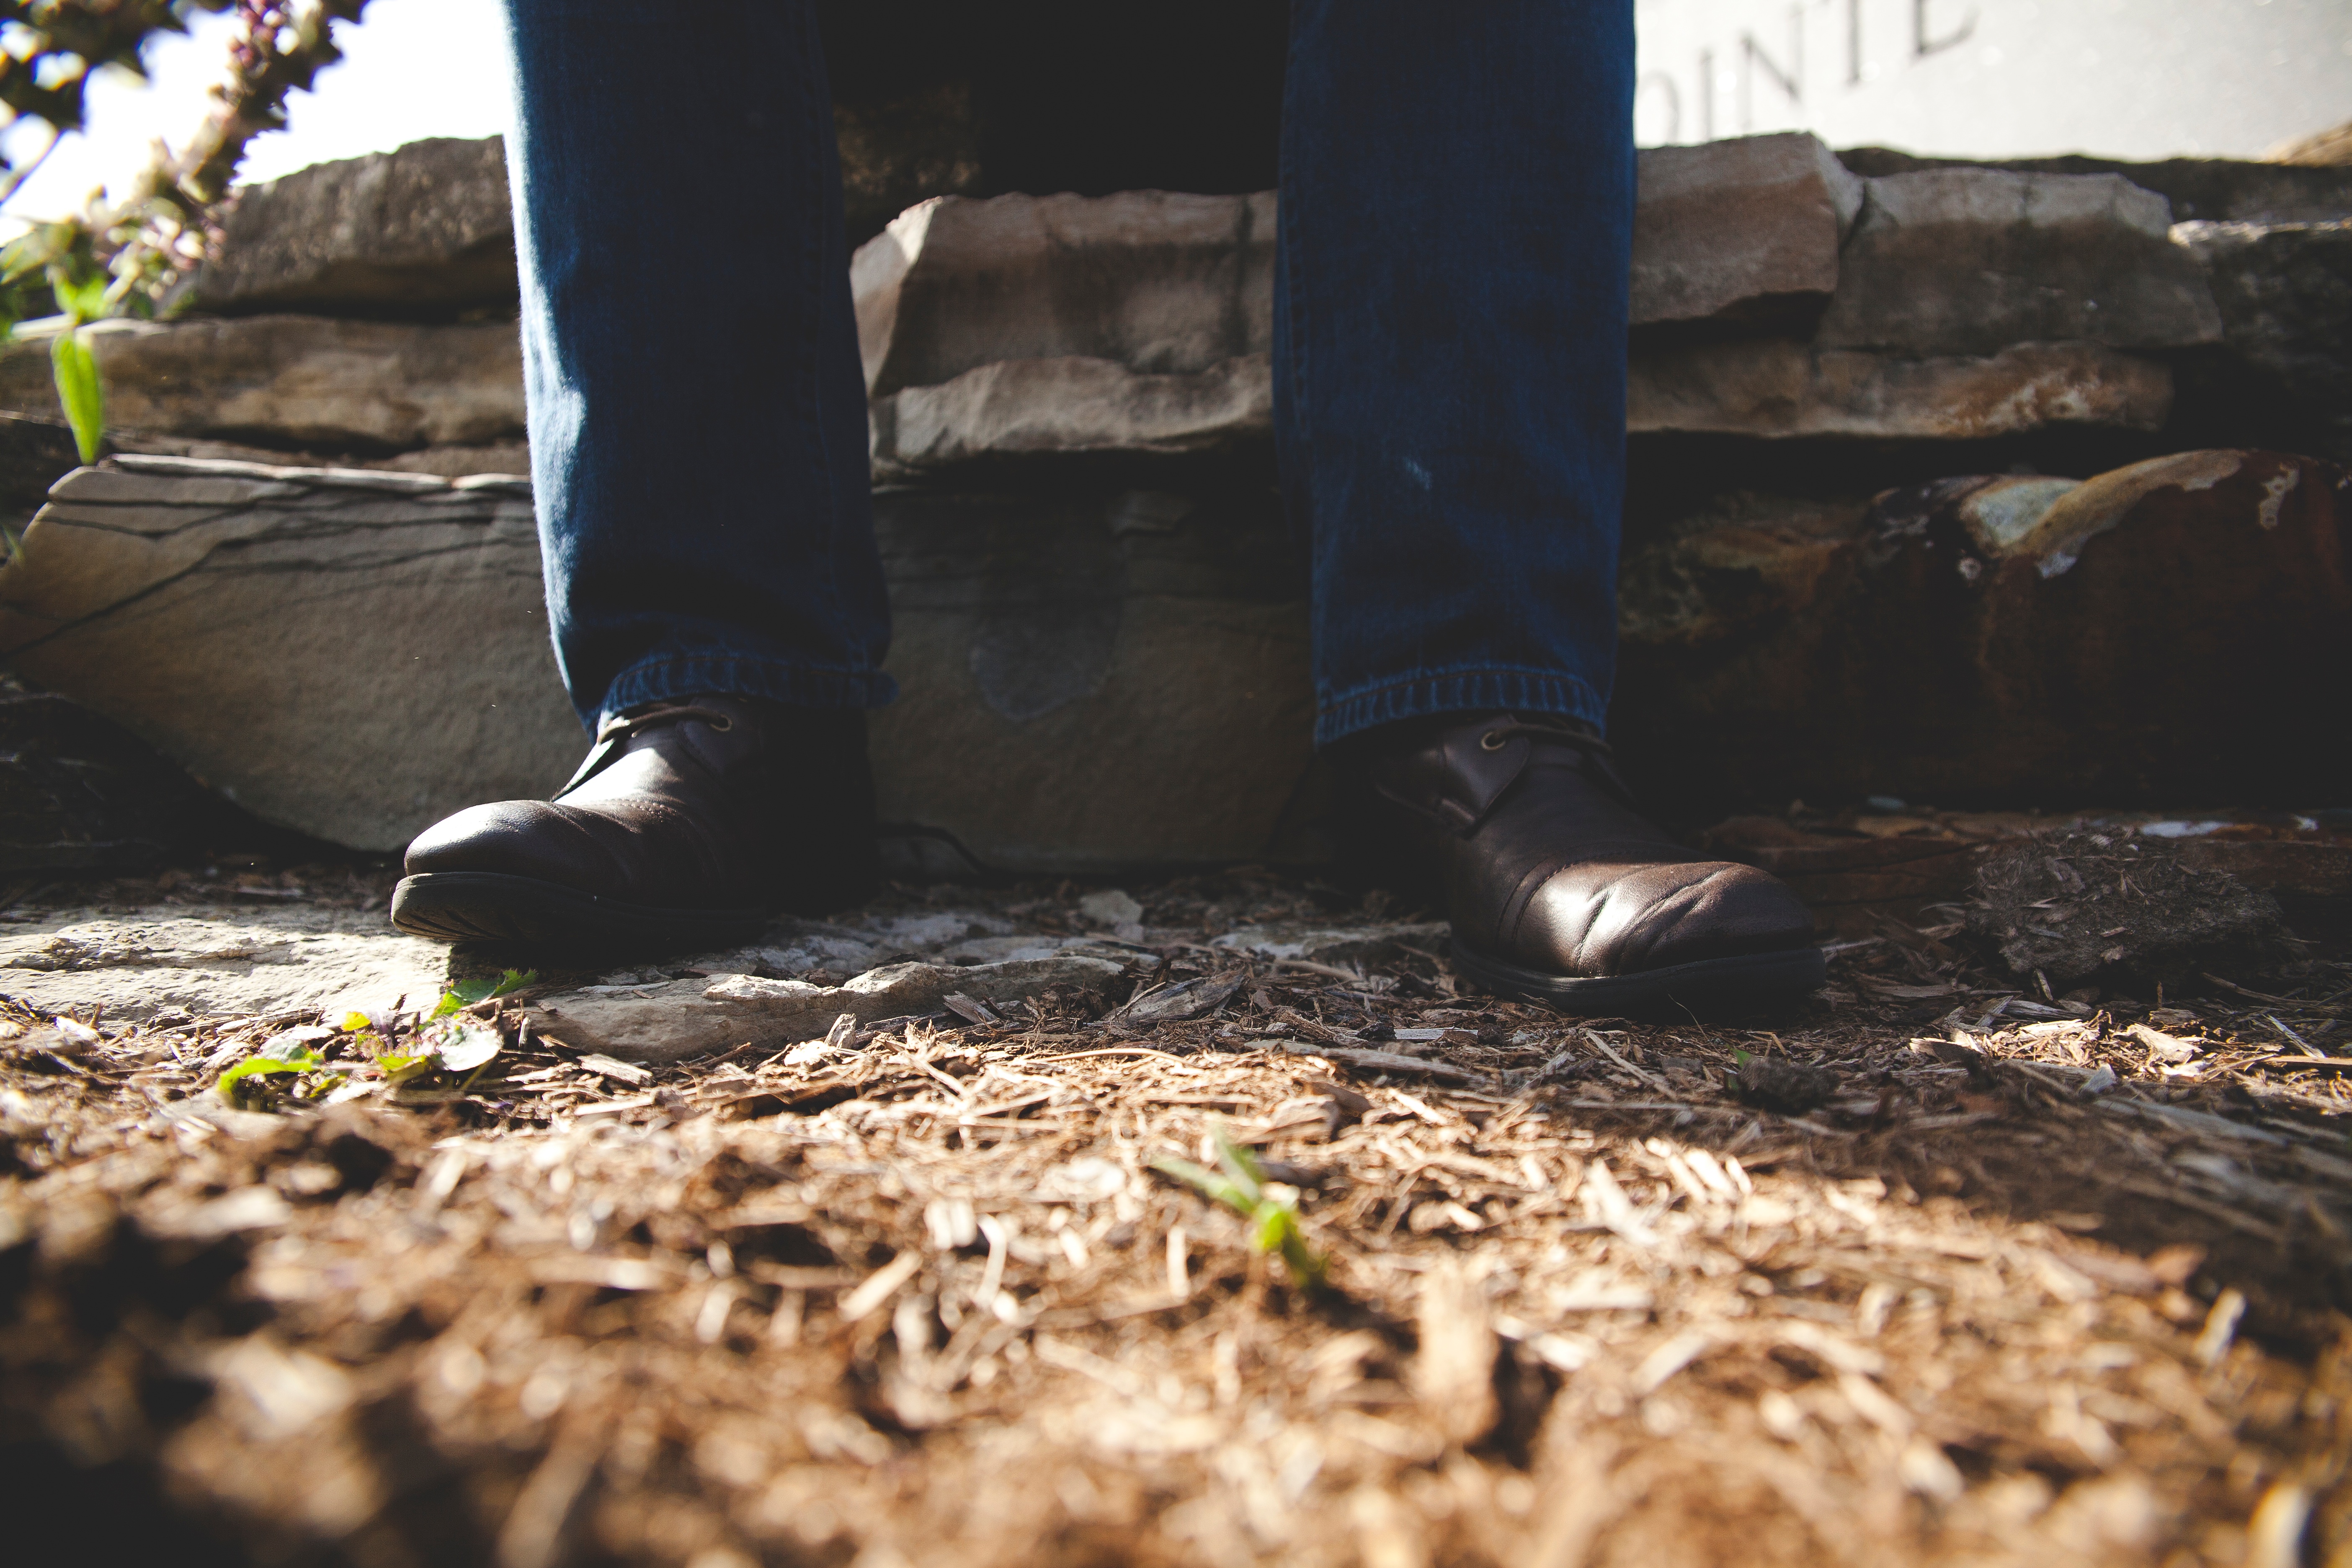
man, rock, person, shoe, wood, wall, zoo, sitting, soil